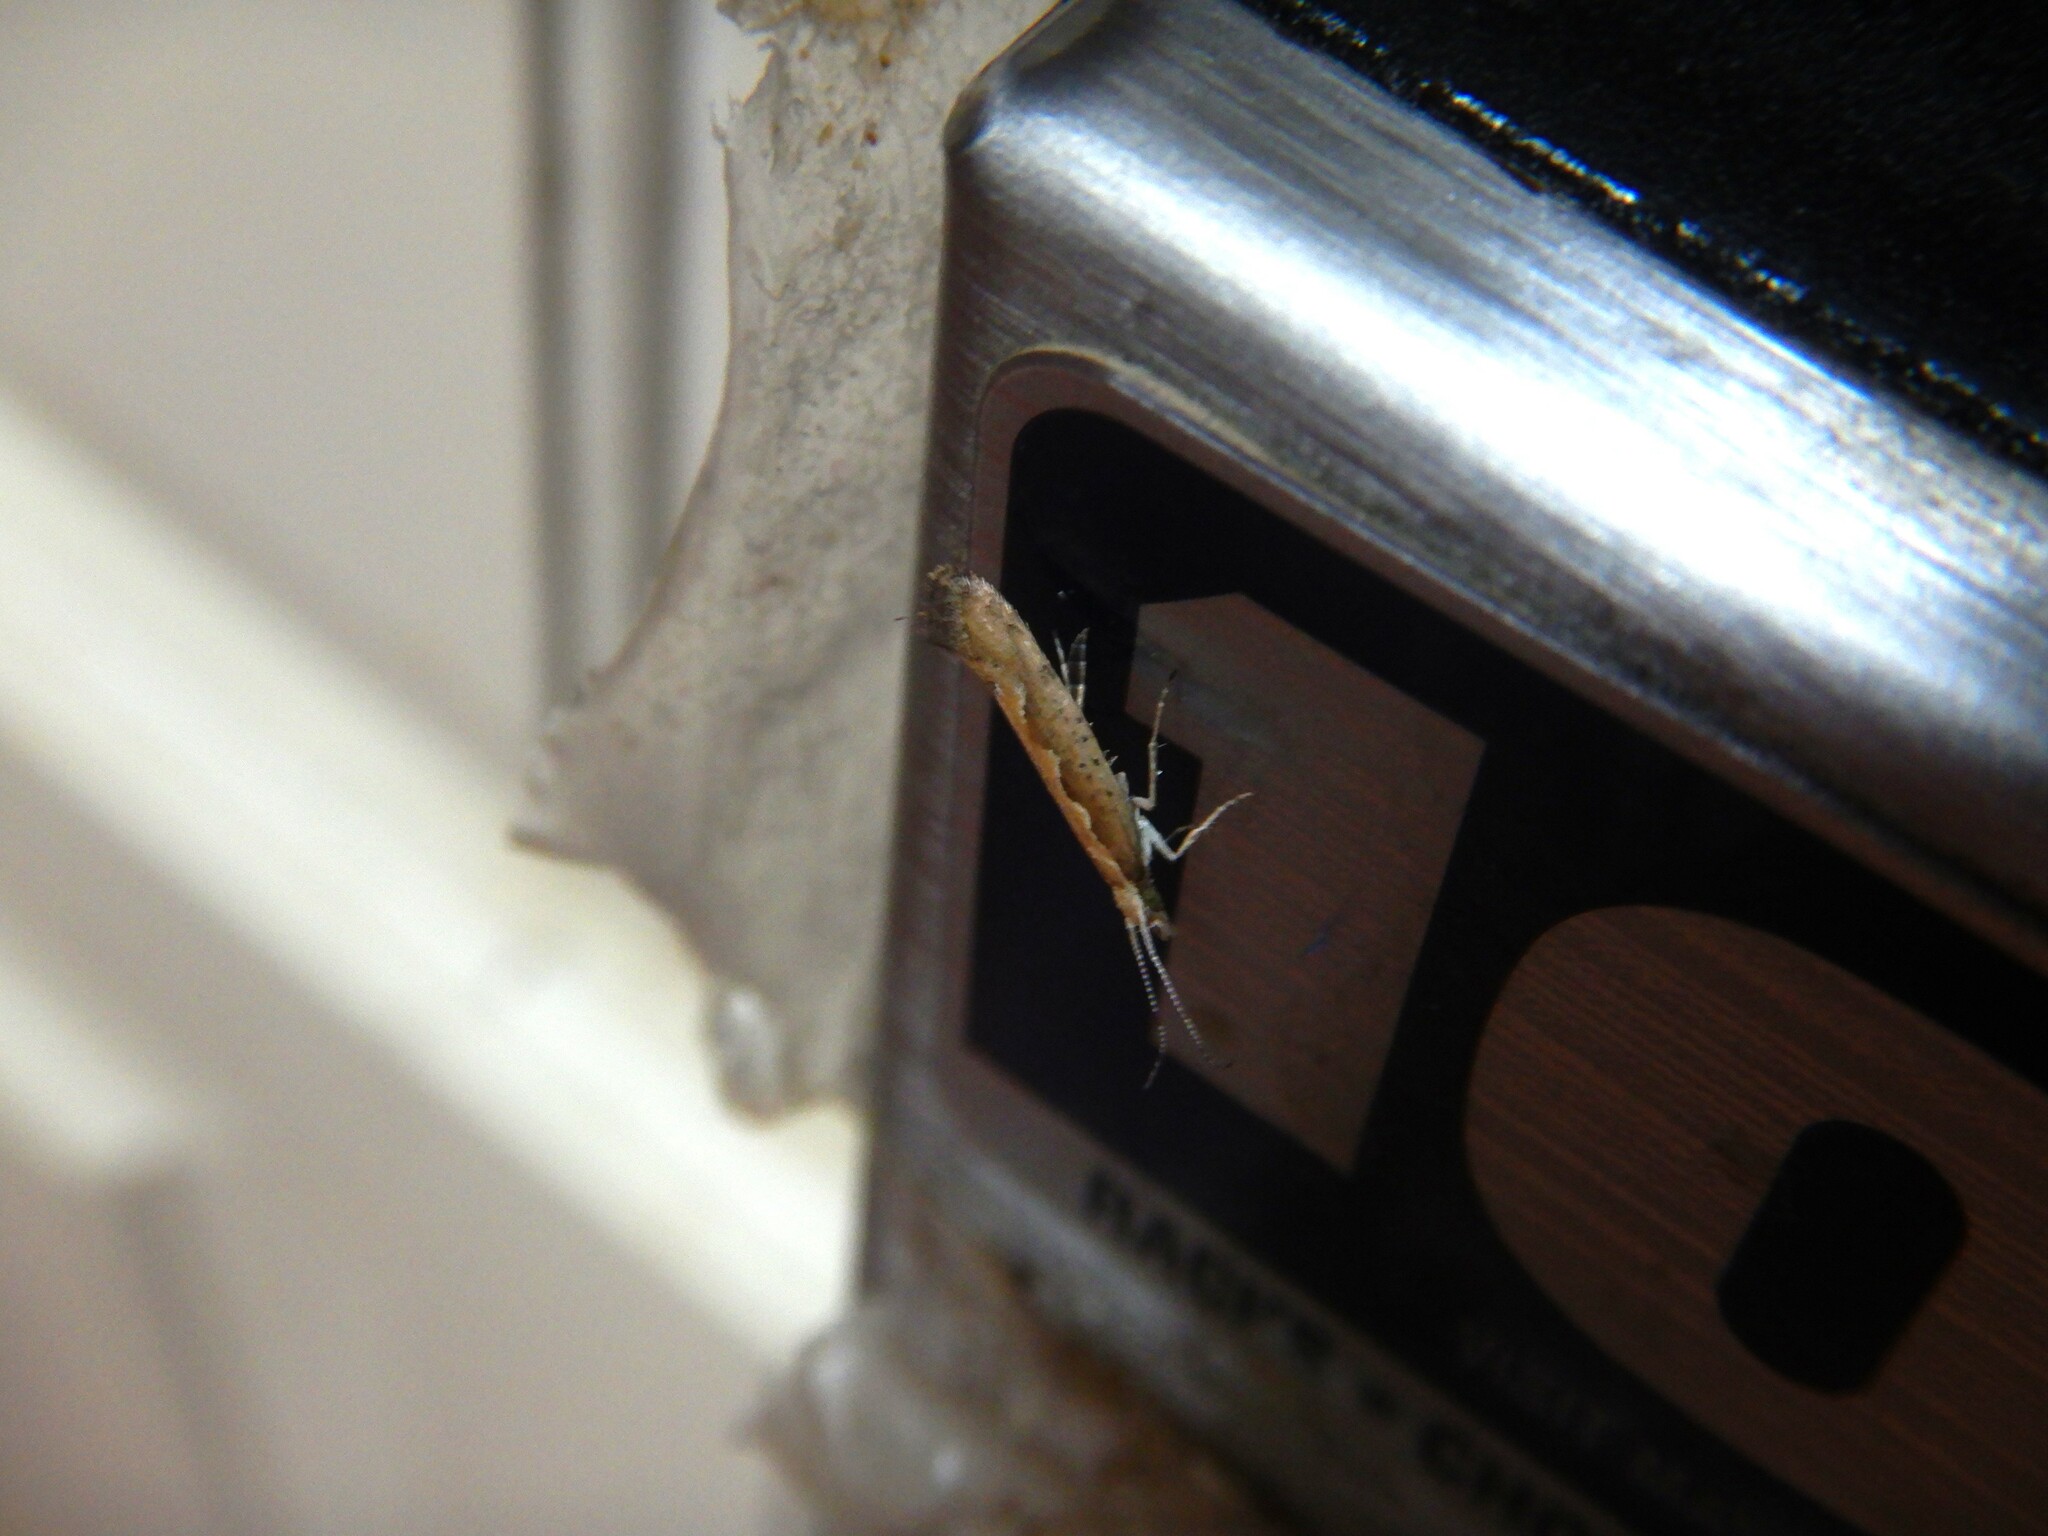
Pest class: diamondback_moth